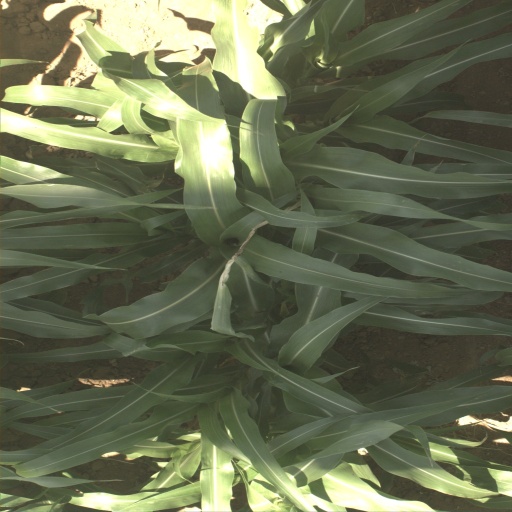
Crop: sorghum